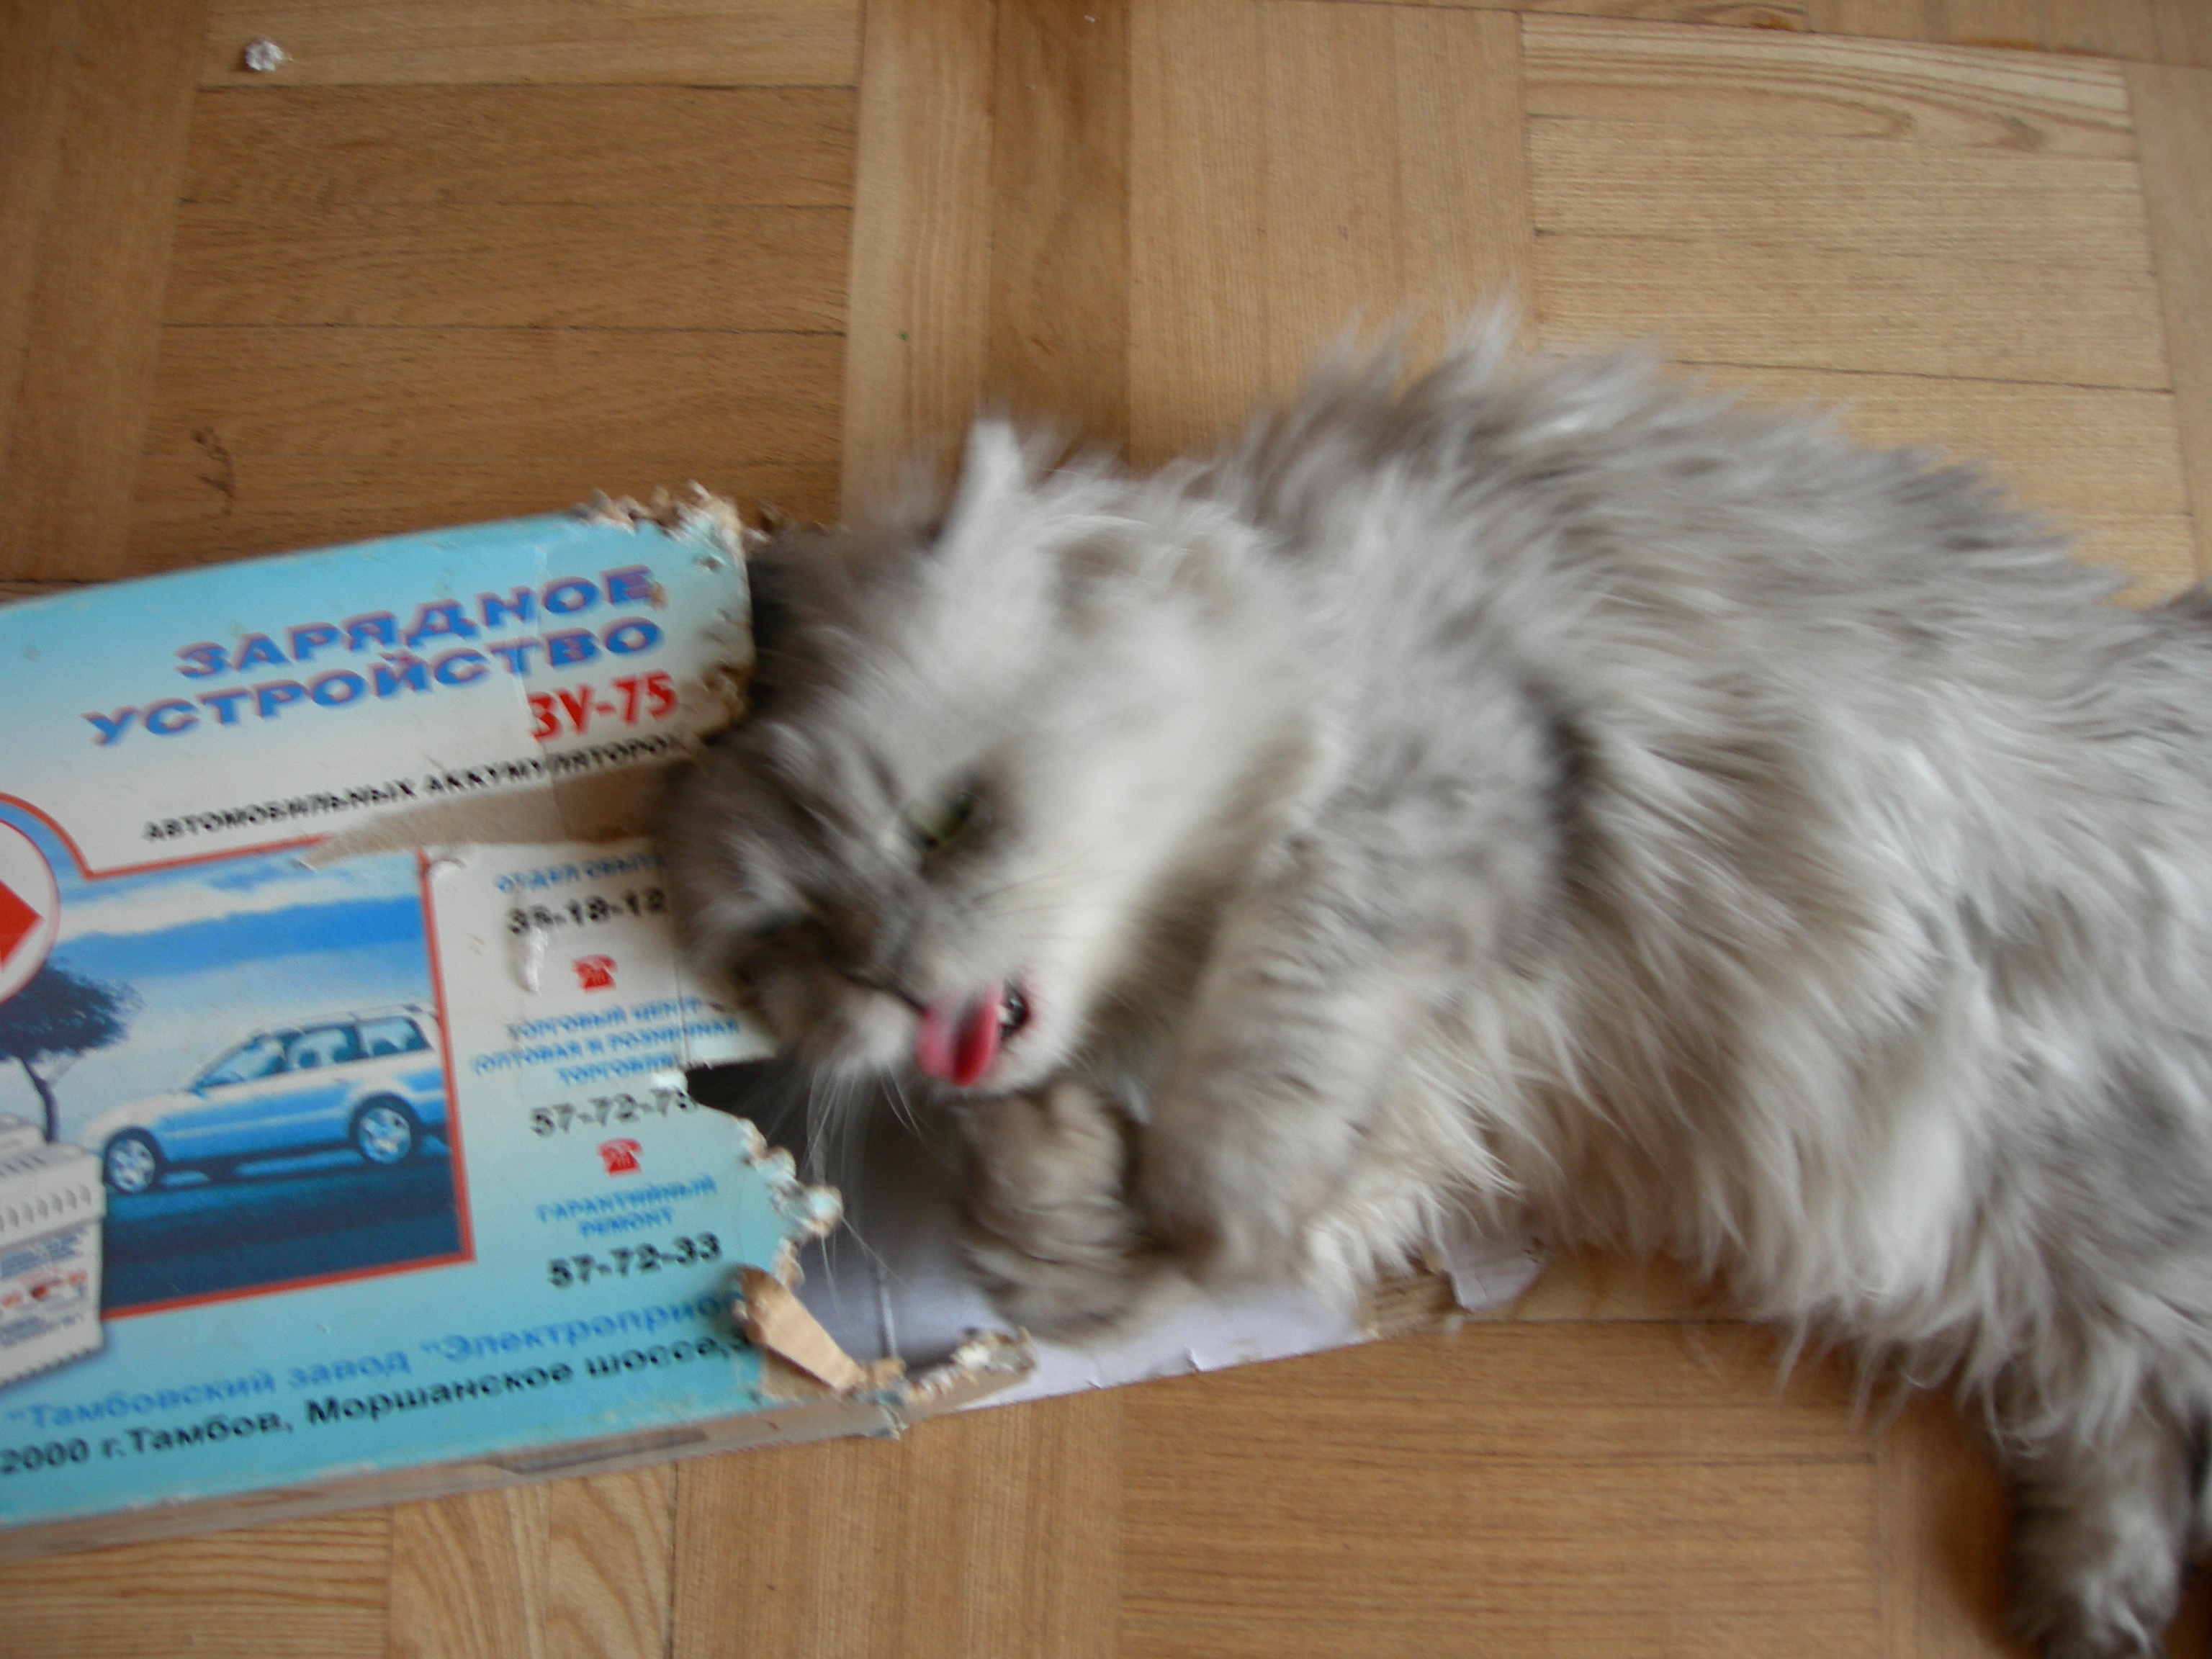
nature, animal, pet, kitten, cat, feline, mammal, nikon, pets, cats, animals, vertebrate, chat, chats, marcello, persian, norwegian forest cat, small to medium sized cats, cat like mammal, domestic long haired cat